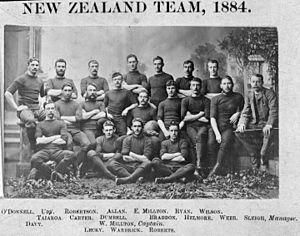
"Le rugby à XV est le sport le plus populaire de Nouvelle-Zélande, il attire principalement les meilleurs sportifs ""blancs"" du pays et aussi ceux des îles voisines de l'Océanie.
l'histoire du rugby à XV commence au XIXᵉ siècle, étant codifié pour la première fois le 7 septembre 1846 à Rugby. Un premier schisme en 1863 sépare football et rugby. En 1895, après des désaccords sur la compensation des heures de travail perdue, une d'une sécession se produit pour créer le rugby à XIII, ou rugby league.
L'équipe de Nouvelle-Zélande de rugby à XV, surnommée les All Blacks, est l'équipe qui représente la Nouvelle-Zélande dans les principales compétitions internationales de rugby à XV. D'autres sélections représentent la Nouvelle-Zélande lors de compétitions moins importantes de rugby à XV, c'est le cas notamment des Junior All Blacks qui est l'équipe réserve des All Blacks. Elle est considérée comme la meilleure sélection nationale au monde du fait de son palmarès. De novembre 2009 jusqu'en août 2019, elle occupe sans discontinuer la première place au classement des équipes nationales de rugby.
Le rugby à XV, aussi appelé rugby union dans les pays anglophones, qui se joue par équipes de quinze joueurs sur le terrain avec des remplaçants, est la variante la plus pratiquée du rugby, famille de sports collectifs, dont les spécificités sont les mêlées et les touches, mettant aux prises deux équipes qui se disputent un ballon ovale, joué à la main et au pied.